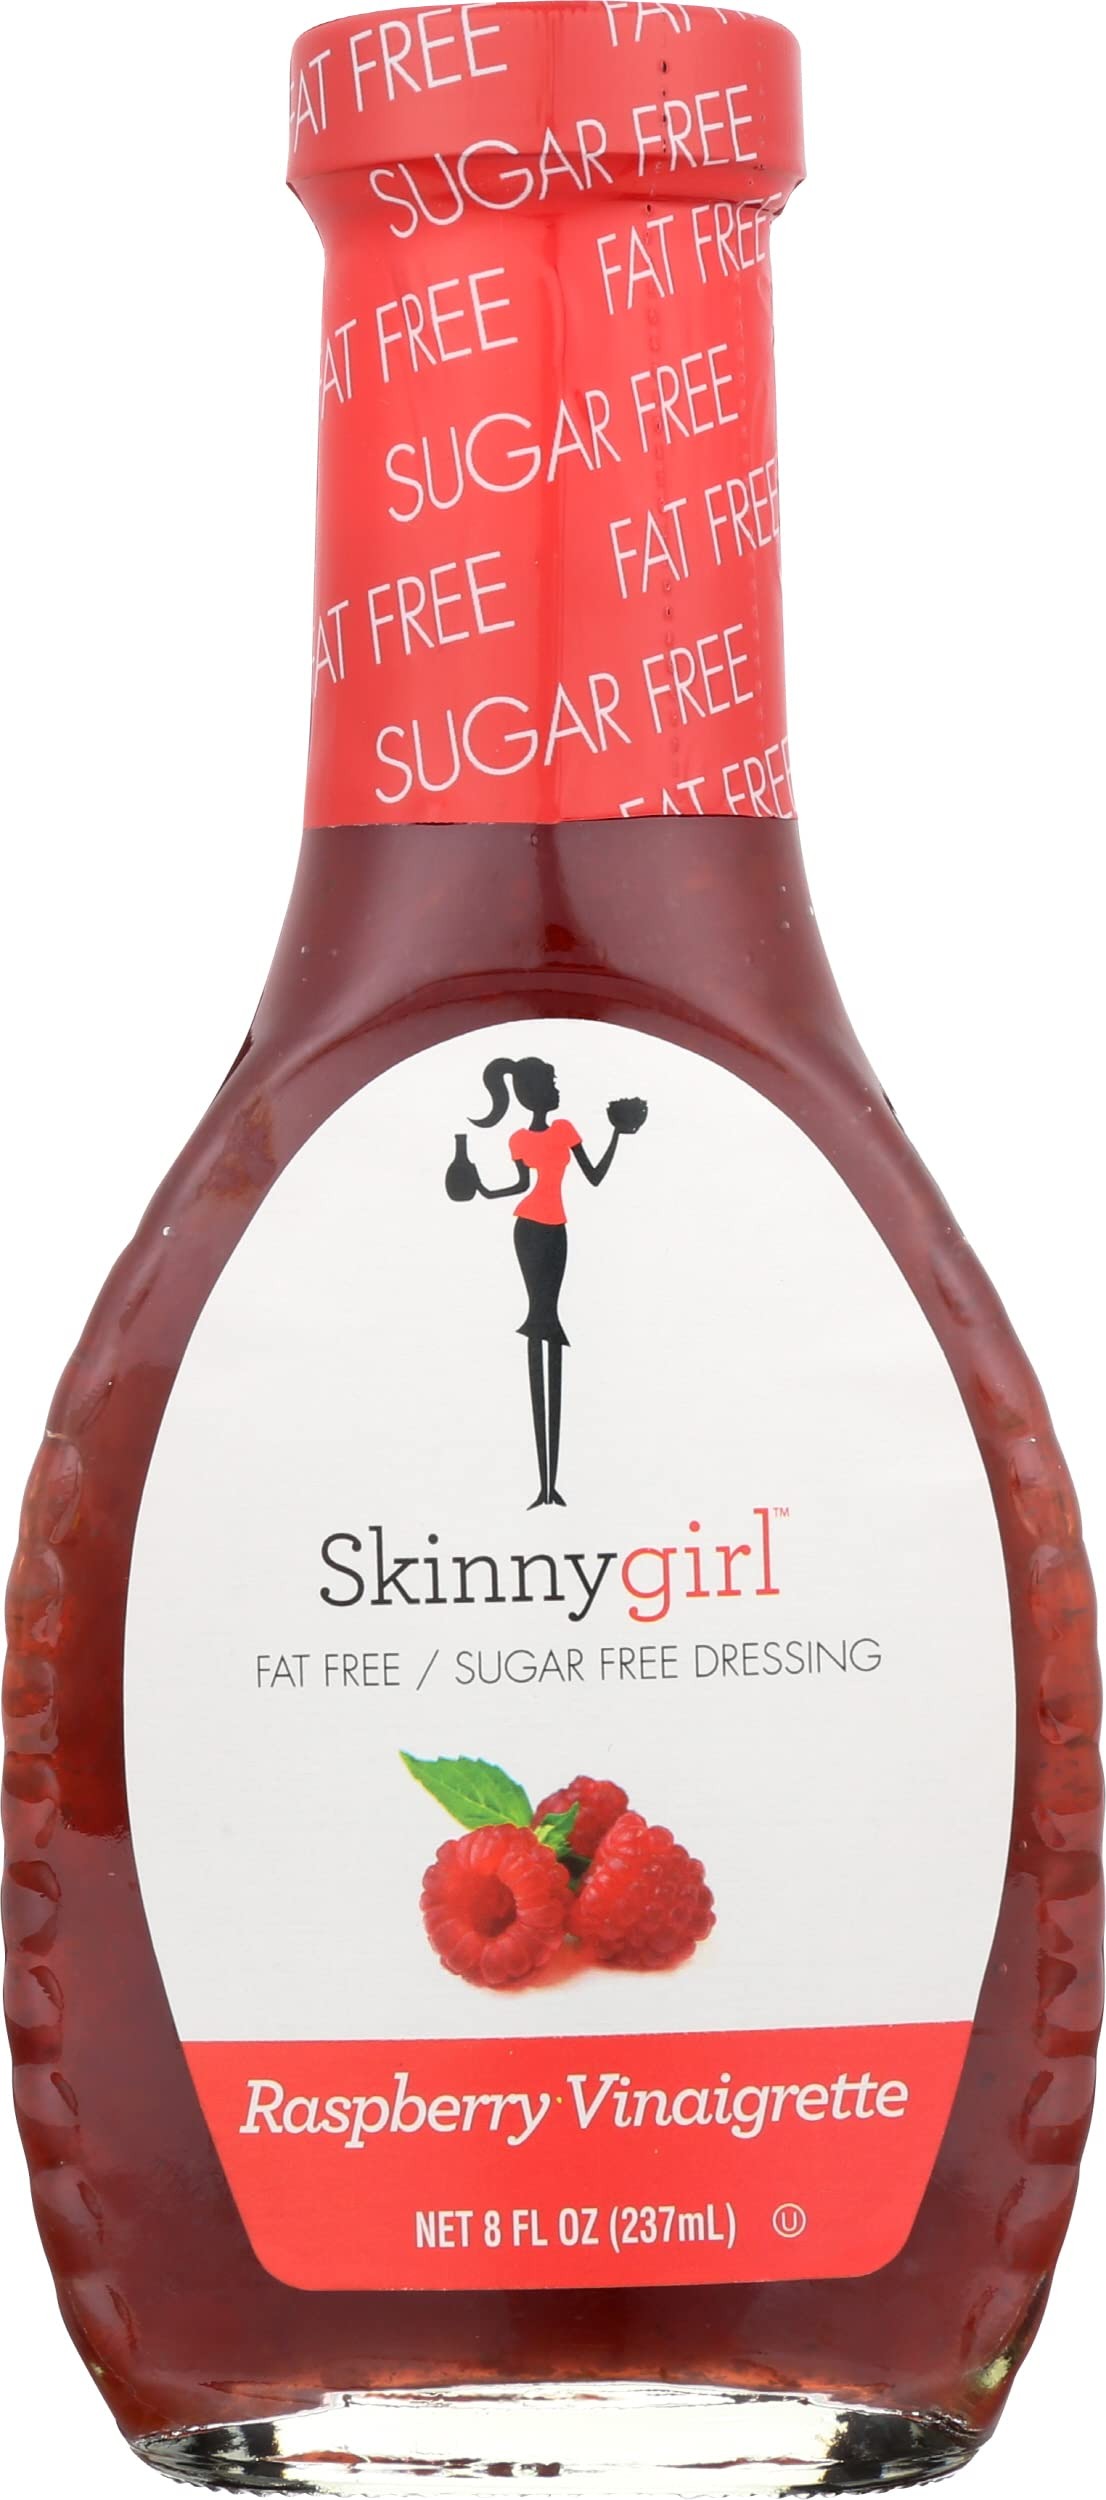
Item Name: Skinny Girl Raspberry Vinaigrette Dressing, Sugar Free, Kosher, Gluten Free, 8 Fluid Ounce (Pack of 6)
Bullet Point: Skinny Girl Raspberry Vinaigrette Dressing, Sugar Free, Kosher, Gluten Free, 8 Fluid Ounce (Pack of 6)
Value: 48.0
Unit: Fl Oz

Price: 19.245